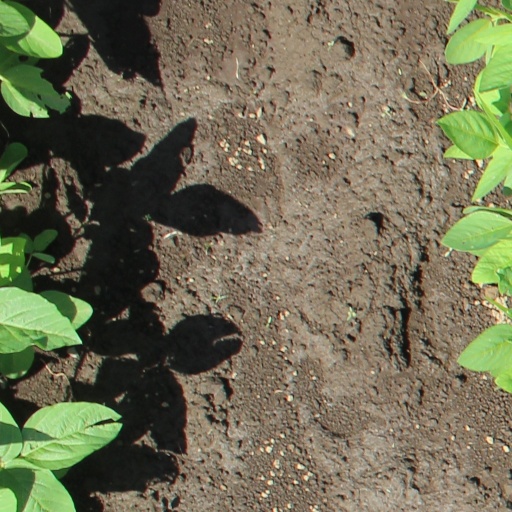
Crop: soybean